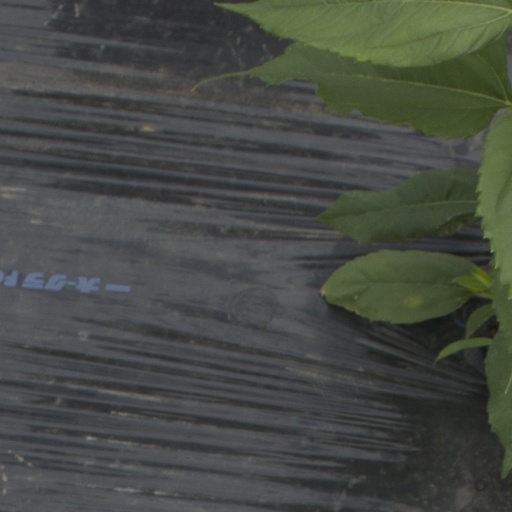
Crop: Jerusalem artichoke